BBC New Year's Eve specials

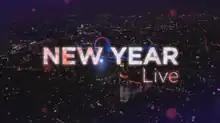
"New Year Live" title card from 2012–13

BBC One's New Year's Eve specials have aired in varying formats; in 2000, and since 2004, they have prominently featured live coverage of London's New Year's Eve festivities, including the midnight bongs of Big Ben, and the fireworks show on the River Thames and London Eye.